King's Road (Finland)

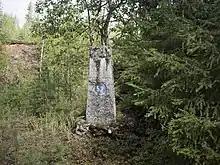
An old road sign of the King's Road between Perniö and Ekenäs.

King's Road (Finnish: "Kuninkaantie", Swedish: "Kungsvägen") is an old mailing route in Northern Europe dating back to the 14th century, starting from Bergen in Norway on the Atlantic coast, passing through the capitals of Norway and Sweden (Oslo and Stockholm) crossing the sea through the Åland archipelago to Turku in SW Finland and ending up in Vyborg in Russia.